Amphidromus

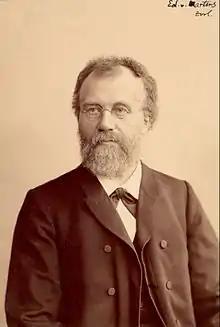
German zoologist Eduard von Martens (1831–1904) published the first comprehensive monograph on the genus "Amphidromus" in 1867, and many of his concepts are still in use.

The generic name is derived from the ancient Greek words ', meaning "on both sides", and ', meaning "running", alluding to the different chiralities of the shells. The shells of "Amphidromus" are relatively large, and quite colorful; considerable numbers of them were among the first Indonesian land snail shells brought back to Europe by travelers and explorers during the 18th century. Comparatively speaking, malacologists have gathered a much smaller number of specimens.